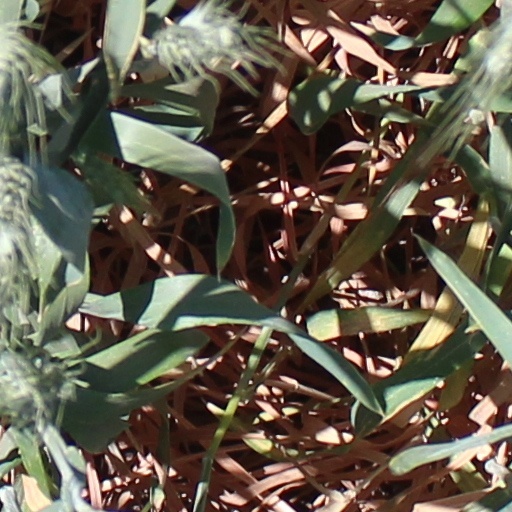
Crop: wheat